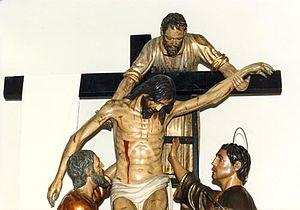
Antonio León Ortega, Ayamonte 7 décembre de 1907 - Huelva 9 janvier de 1991, sculpteur espagnol. Il se forme à Madrid et il crée un style propre dans l'imagerie andalouse dans la deuxième moitié du XXᵉ siècle.